Kontakaiika

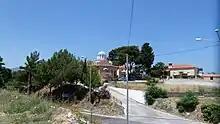
Right before the crossroad leading to the village

After the middle of the 15th century AD the island of Samos was abandoned by its inhabitants almost completely. But the misery and suffering had begun earlier. The raids of Turkish and Arab pirates had made life unbearable. The devastating pressures on the island's population have resulted in its gradual desolation.